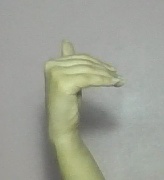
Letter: khaa